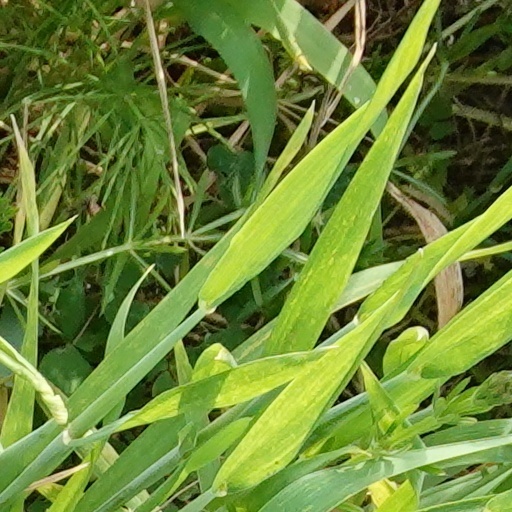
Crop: wheat